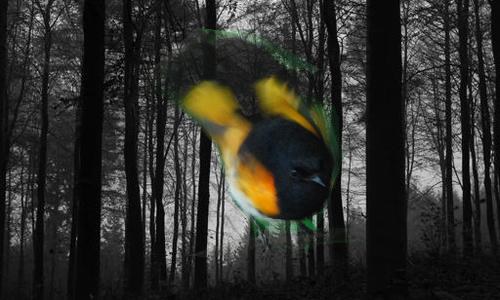
Bird species: American_Redstart
Bird type: landbird
Background: land